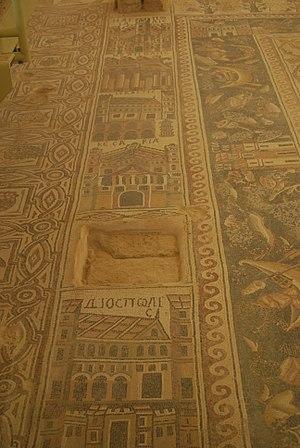
Um er-Rasas (Kastrom Mefa’a) (Jordanie) Español: Um er-Rasas (Kastron Mefa’a) 日本語: ウム・エル-ラサス（キャストロ・メファ） 中文: 乌姆赖萨斯考古遗址